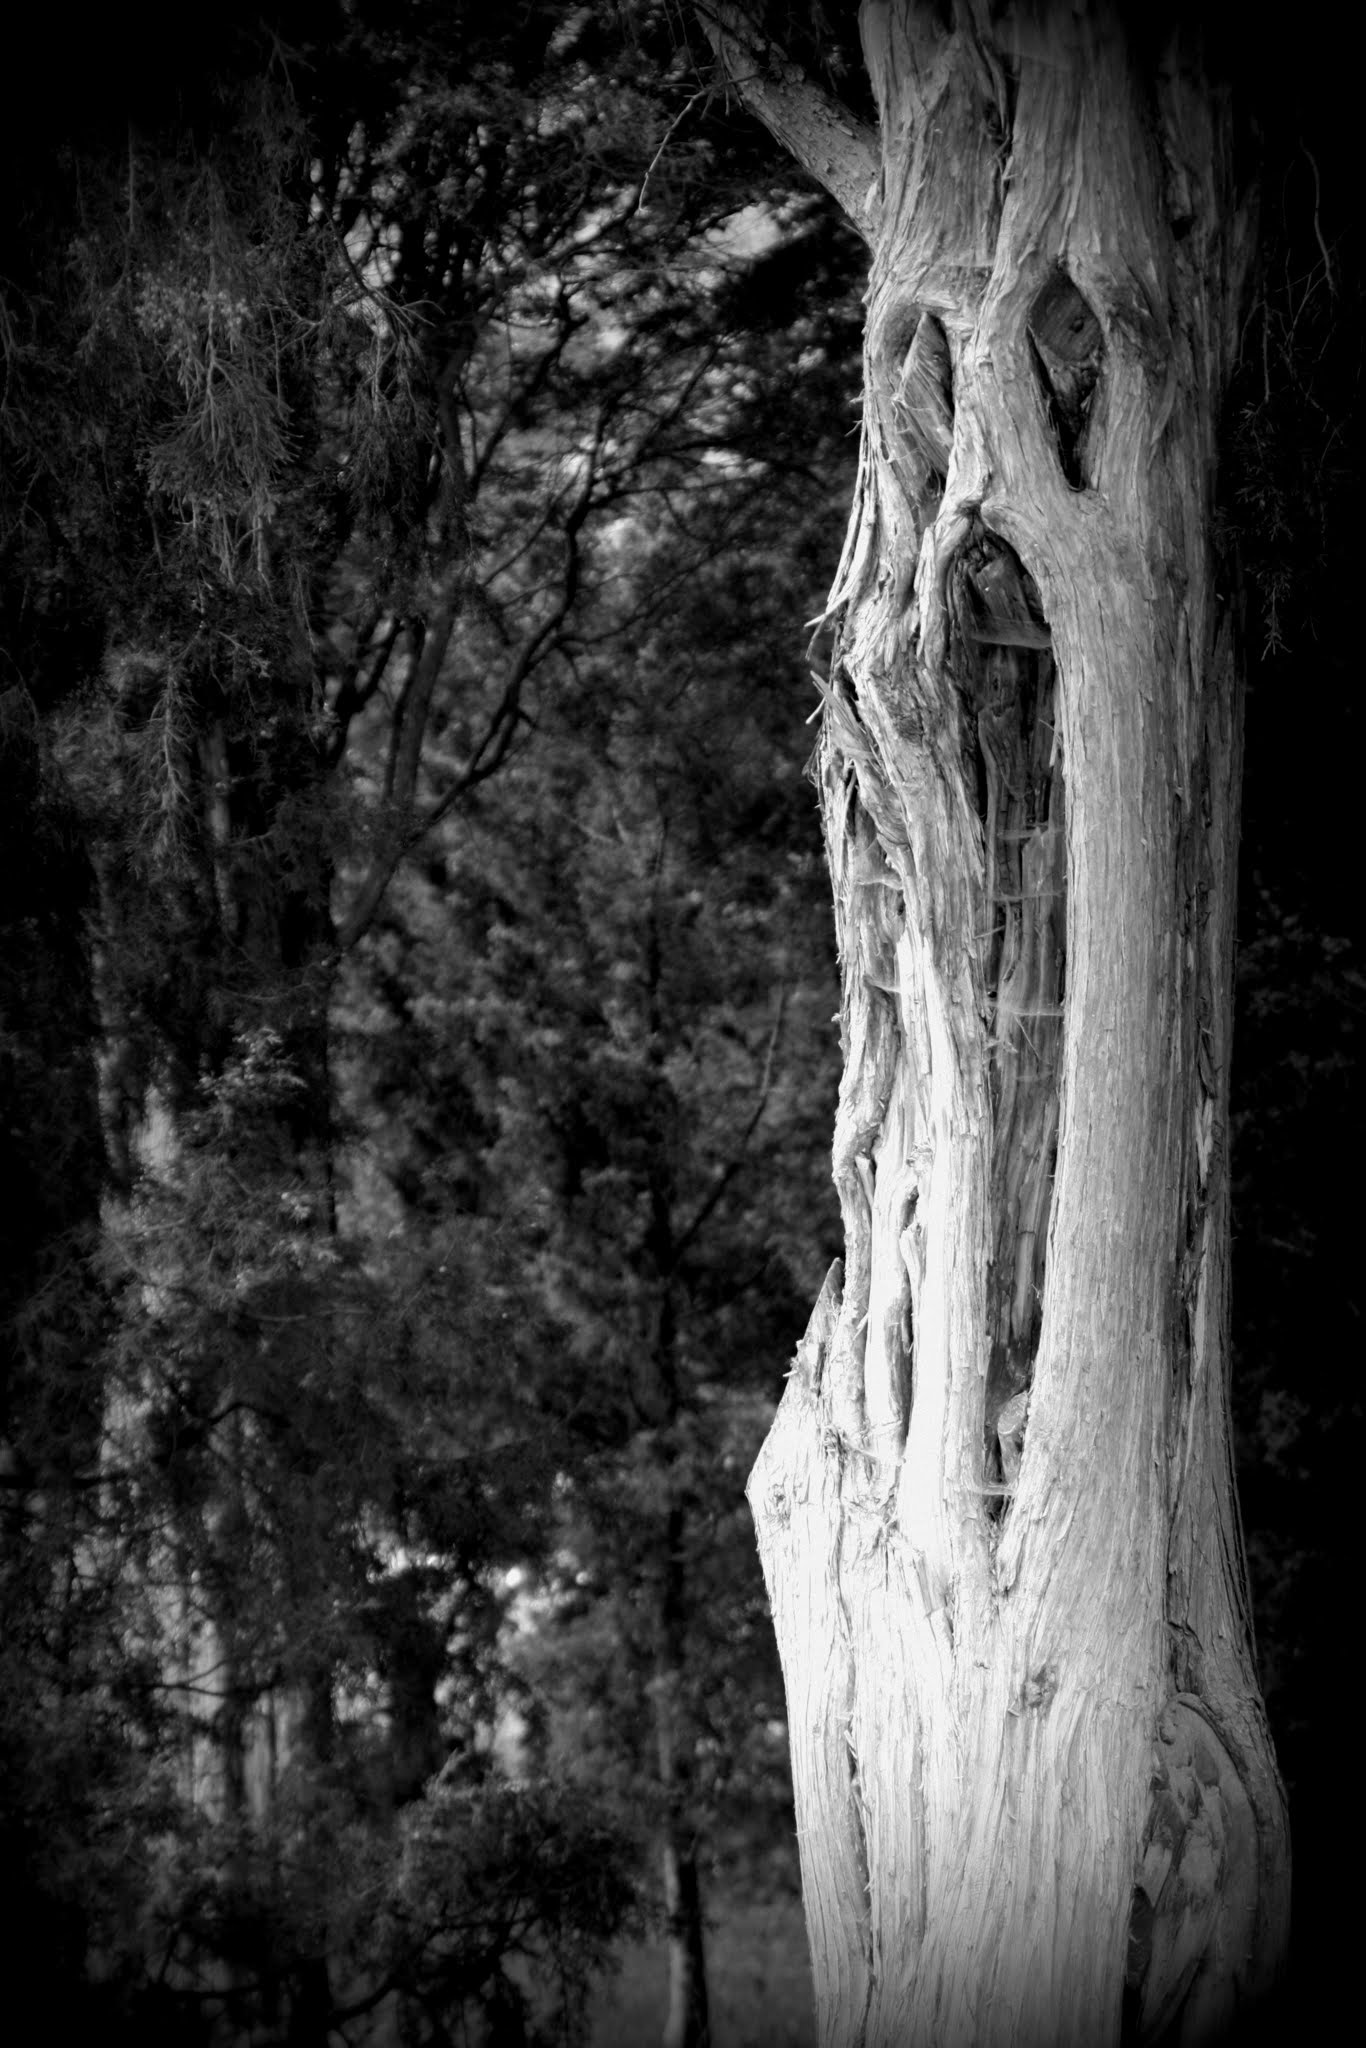
tree, nature, forest, branch, black and white, plant, wood, photography, leaf, flower, trunk, mystical, log, darkness, monochrome, face, woodland, habitat, fash, monochrome photography, plant stem, woody plant